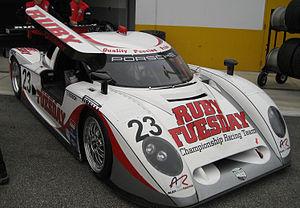
Le Alex Job Racing est une écurie de course basée à Tavares, en Floride aux États-Unis.